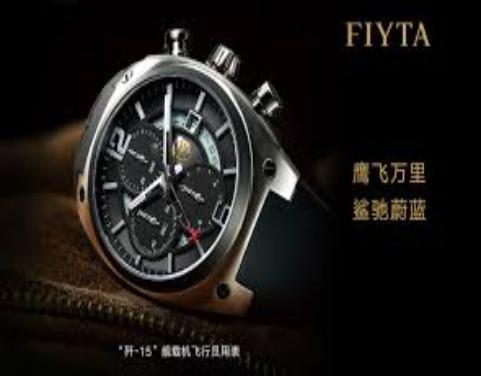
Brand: fiyta
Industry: Electronic